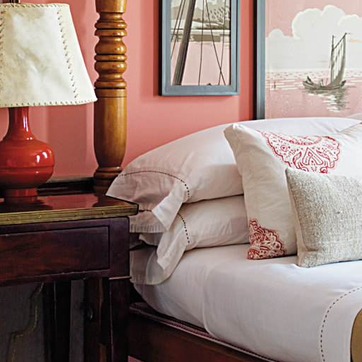
Material: fabric